Alice band

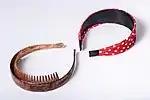
Alice bands made of plastic and stiffened fabric

An Alice band is a type of hair accessory. It can consist of flexible horseshoe-shaped plastic or elastic material forming a loop. The band is designed to fit over the head and hold long hair away from the face, but let it hang freely at the back.